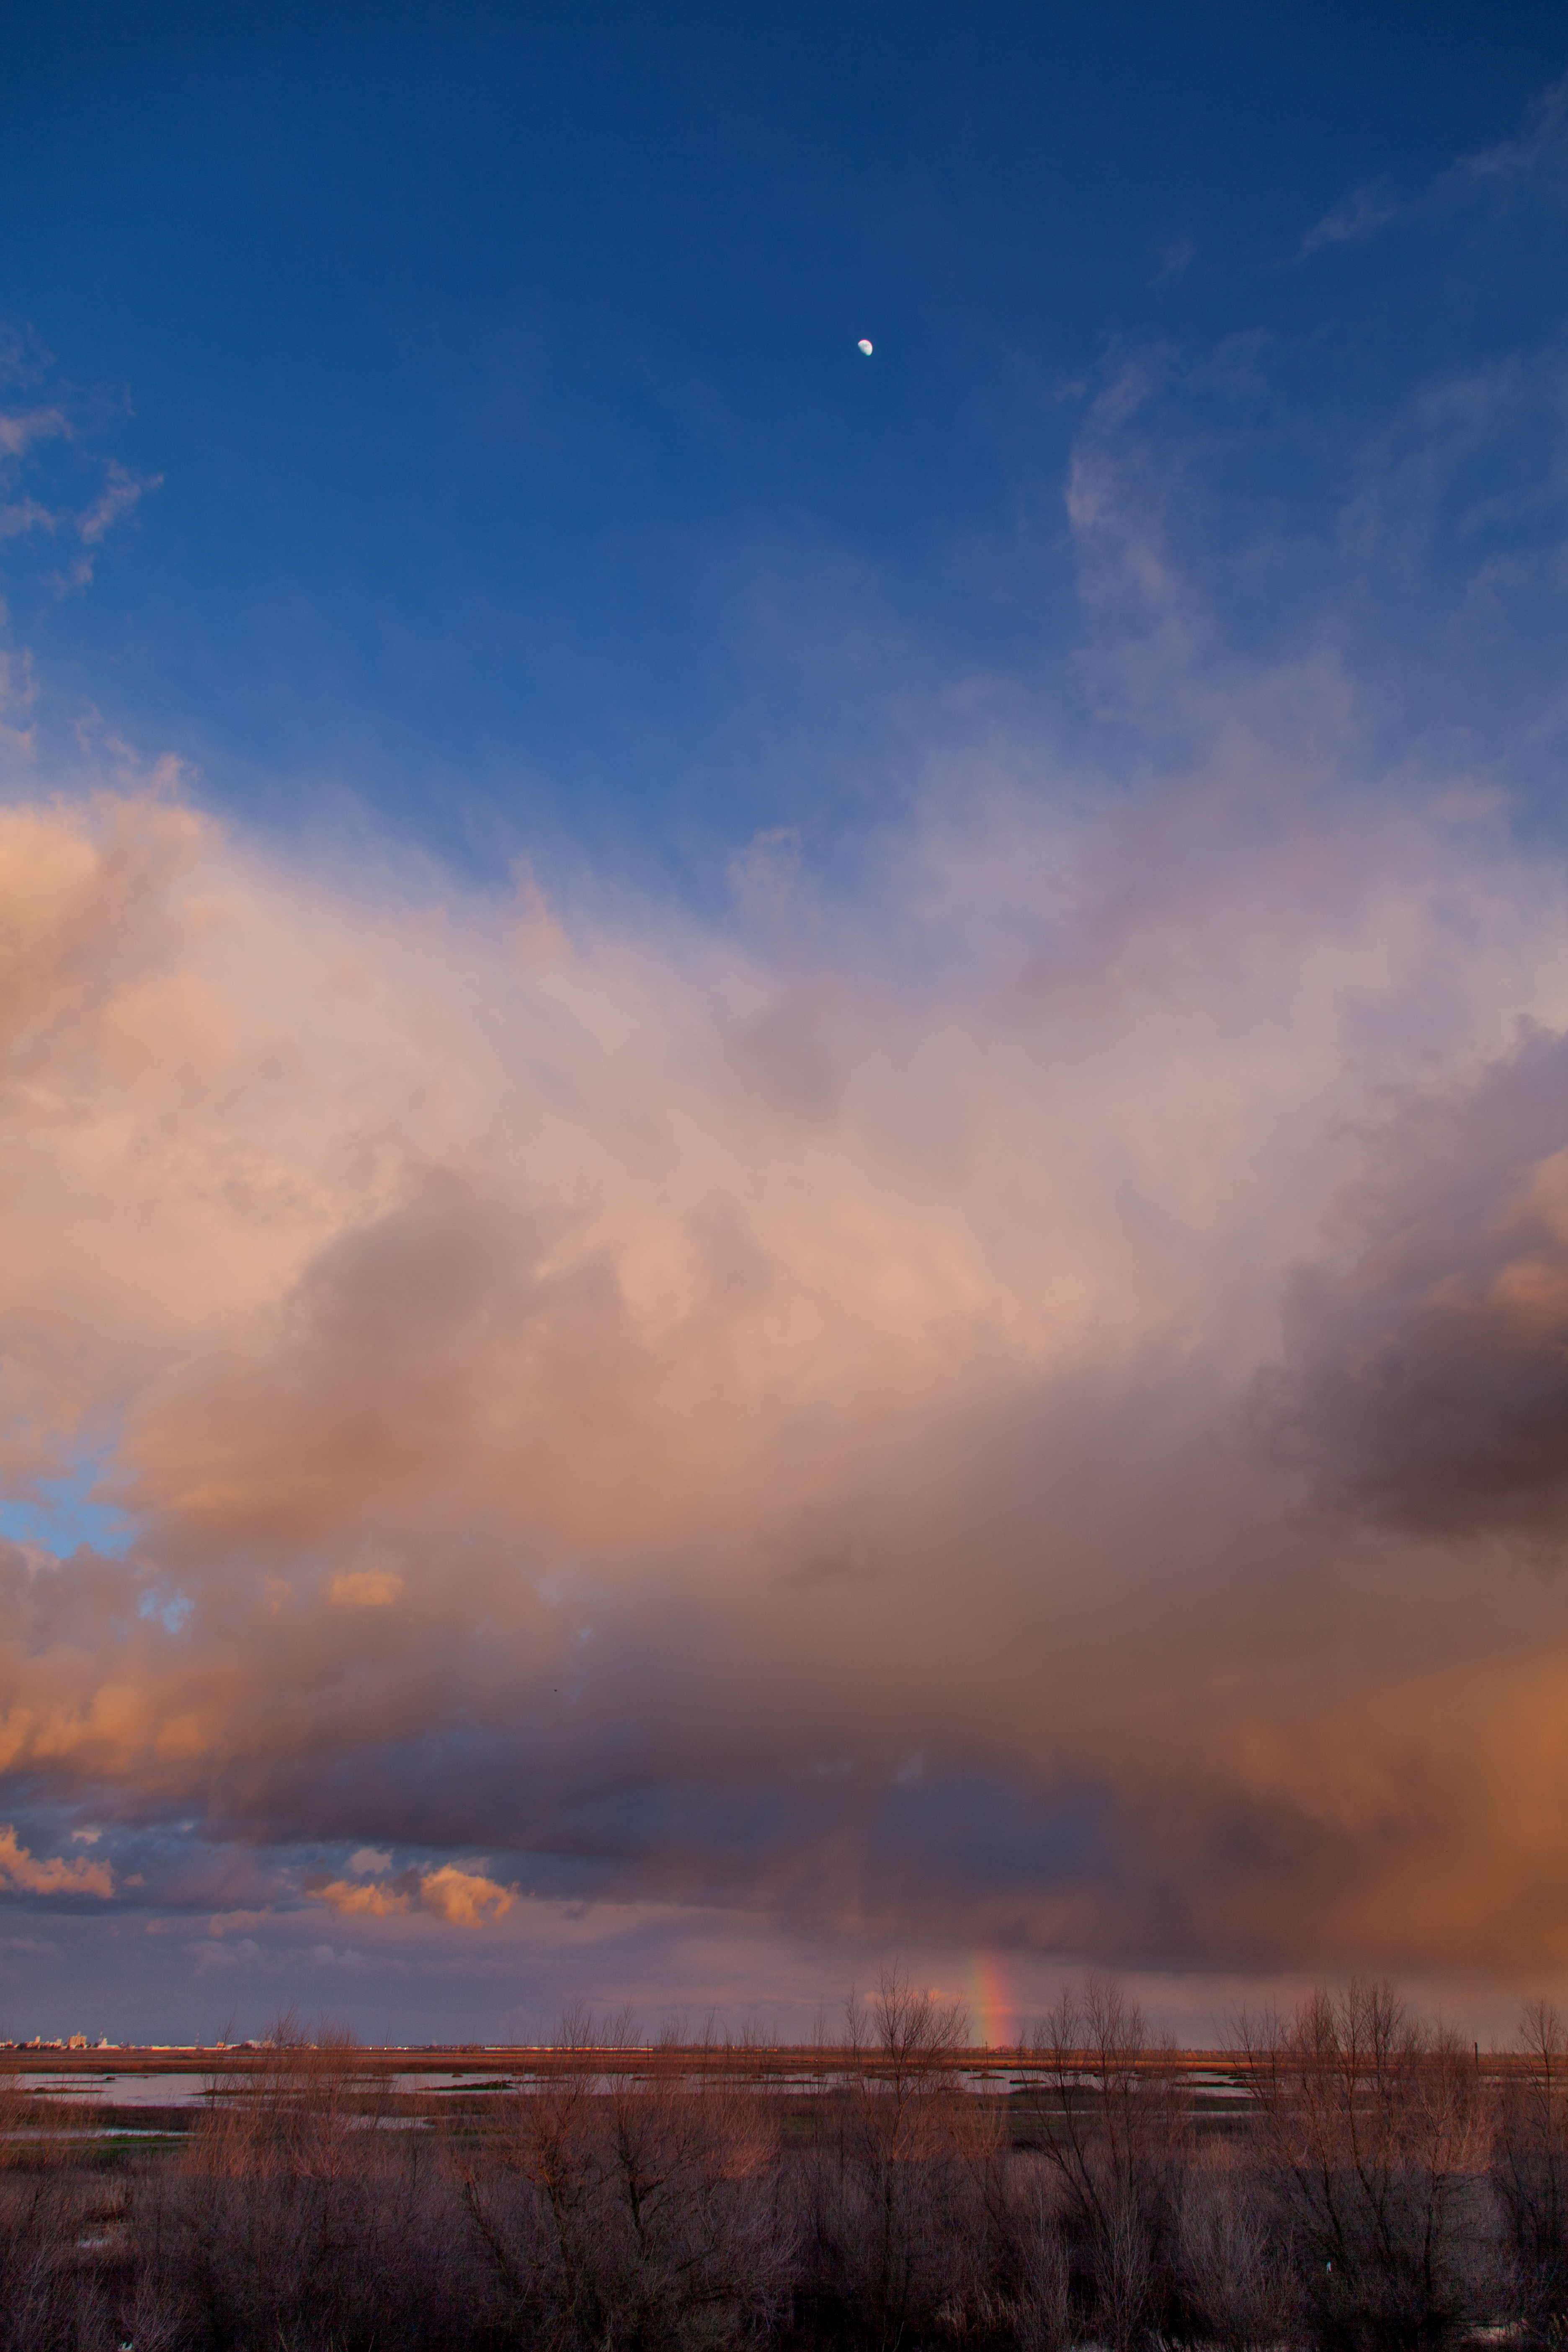
horizon, cloud, sky, sunrise, sunset, prairie, sunlight, morning, dawn, atmosphere, dusk, evening, reflection, weather, storm, moon, plain, clouds, rainbow, sacramento, yolocounty, yolobypass, afterglow, meteorological phenomenon, atmospheric phenomenon